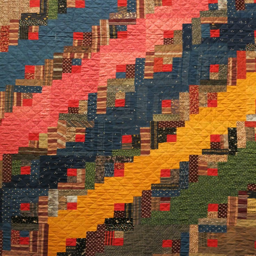
the quilts and color exhibition